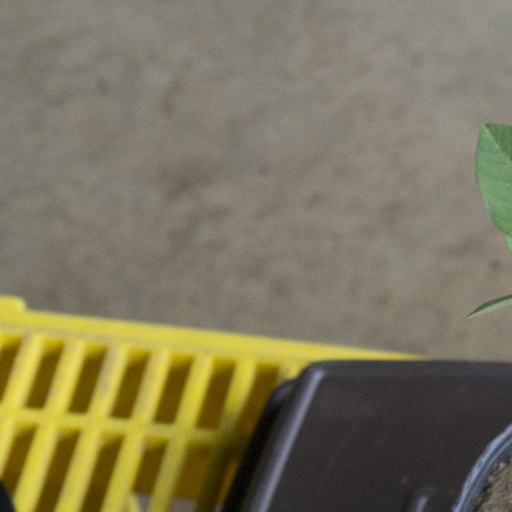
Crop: soybean